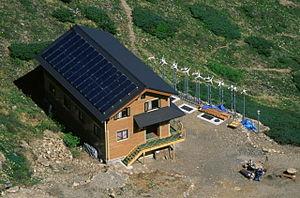
Le mont Senjō est l'une des 100 montagnes célèbres du Japon. Culminant à 3 032 m d'altitude, elle se trouve à la limite de Minami-Alps dans la préfecture de Yamanashi et d'Ina dans la préfecture de Nagano au Japon. Cette montagne est l'un des principaux sommets des monts Akaishi.